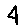
Label: 4